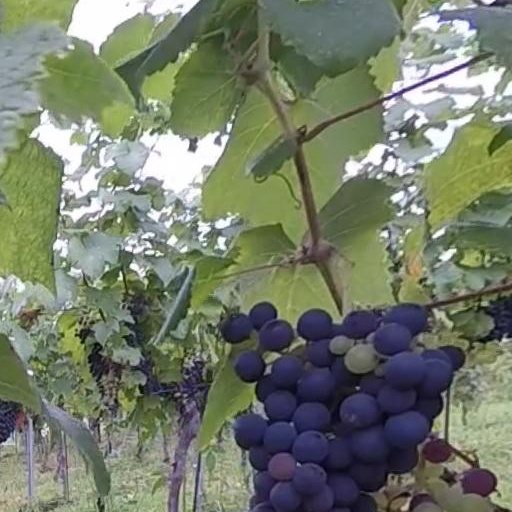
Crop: grape